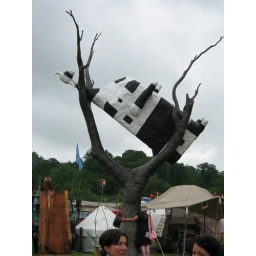
cow in a tree